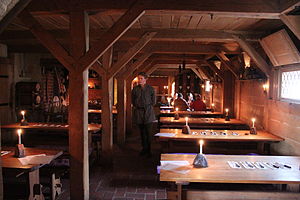
Bi Skaarup / Karriere
Restauranten Den Gyldne Svane på Middelaldercentret, som Skaarup var med til at udvikle.
Gæstgiveriet Den Gyldne Svane på Middelaldercentret
Bi Skaarup var en dansk arkæolog, forfatter, madhistoriker og foredragsholder. Hun var museumsinspektør på Københavns Bymuseum fra 1985 til 2006 og skrev i den forbindelse flere artikler om metroudgravningerne. Hun har skrevet flere kogebøger om historisk mad, og i 2012 blev hun præsident for Det Danske Gastronomiske Akademi, som hun havde været medlem af i 1991. Hun har medvirket i adskillige programmer om historisk madlavning særligt på dk4 med journalisten Frantz Howitz. Hun døde i foråret 2014 efter længere tids sygdom. Hun er blevet omtalt som en pioner inden for sit arbejde og forskning inden for madhistorie.